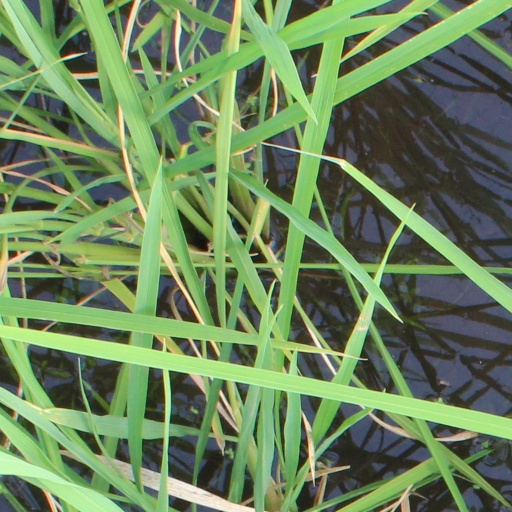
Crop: rice